Khajag Barsamian

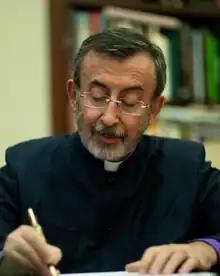
Archbishop Barsamian at his office in New York City in 2018

Khajag Barsamian (born July 4, 1951) is an Armenian Orthodox Archbishop who has served as the pontifical legate of Western Europe and representative of the Armenian Apostolic Church to the Holy See since 2018. He was previously the Armenian Primate of America (Eastern) from 1990 to 2018.